Reshet

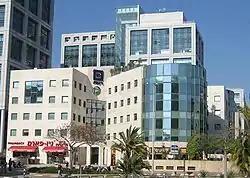
Reshet studio building in Tel Aviv

On November 4, 1993, it began broadcasting on the commercial Channel 2 under the Second Israeli Broadcasting Authority. At that time three concessionaires were chosen: Keshet, Telad and Reshet. The three concessionaires received a broadcasting contract for one decade. They decided they would exchange among themselves the broadcasting days in a week so that one broadcast three days a week while the other two broadcast two days.